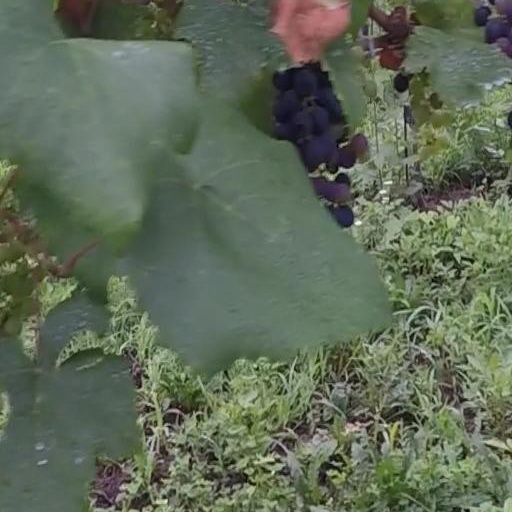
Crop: grape